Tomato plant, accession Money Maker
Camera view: tilt-top (135 deg); turntable rotation: 270 degrees
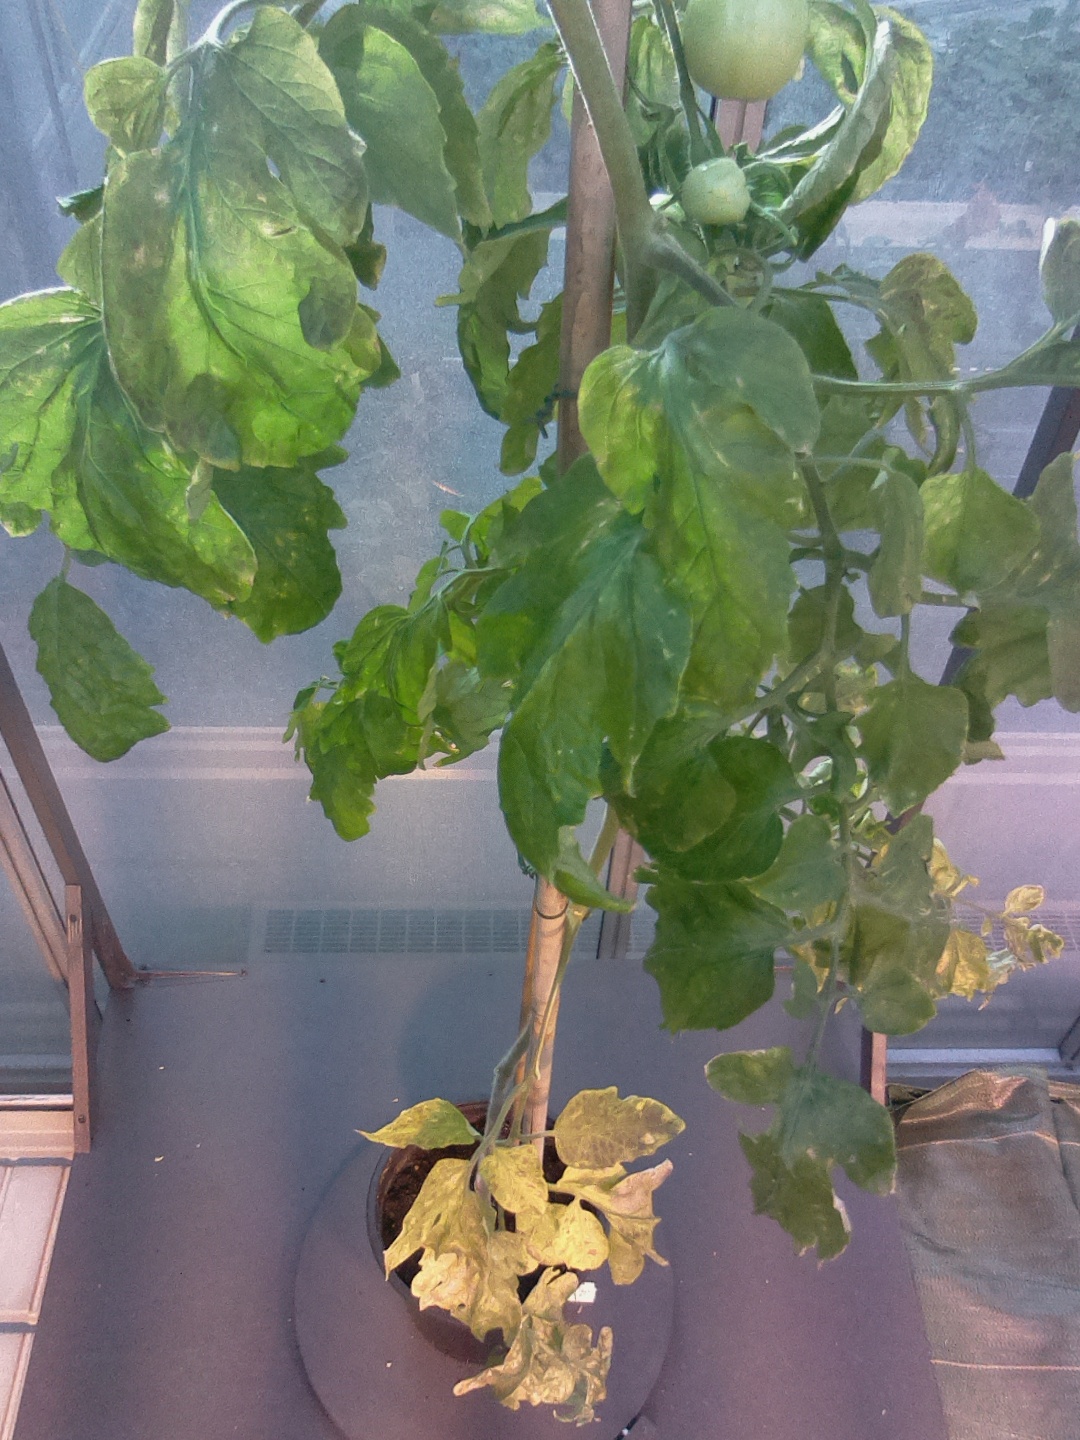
BBCH growth stage 79: 90% -100% of final fruit size